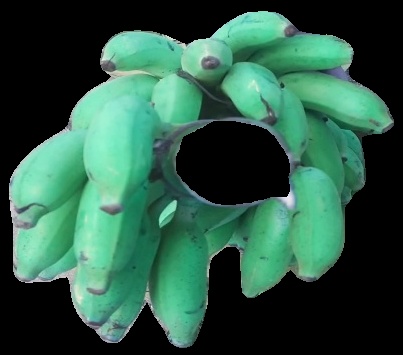
Variety: elakki-bale
Grade: grade3